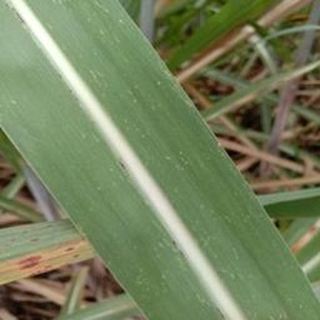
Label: sugarcane_mosaic